2013 Sultan Azlan Shah Cup

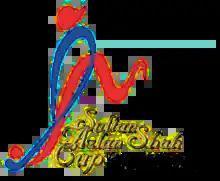
Official logo

The 2013 Sultan Azlan Shah Cup was the 22nd edition of the Sultan Azlan Shah Cup. It was held from 9–17 March 2013 in Ipoh, Perak, Malaysia. Australia was the winner after defeating Malaysia in the final.